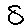
Label: 8